Weston railway station (Bath)

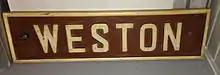
Signalbox nameplate from level crossing box at Weston (Bath) railway station

It was opened in 1869 when the Midland Railway's Bath branch was opened. It was served by stopping trains to Mangotsfield and the Bristol Midland Railway terminus at St Philips or Bristol Temple Meads, via Bitton and Oldland Common.